ArmaLite AR-10

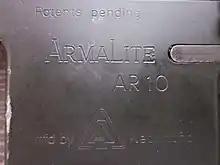
Close-up of ArmaLite AR-10 with Artillerie Inrichtingen (A.I.) markings

On July 4, 1957, Fairchild ArmaLite sold a five-year manufacturing license for the AR-10 to the Dutch arms manufacturer, Artillerie Inrichtingen (A.I.). With its large factory and production facilities, A.I. could produce the ArmaLite rifle in large quantities for which Fairchild expected orders would be forthcoming.